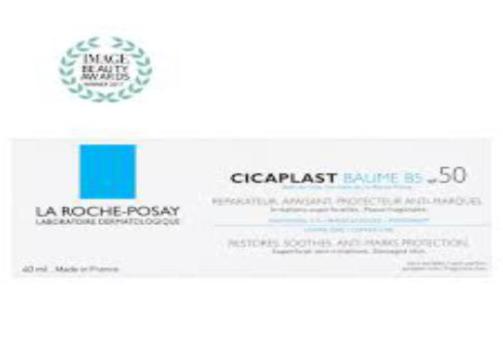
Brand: la roche-posay
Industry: Necessities